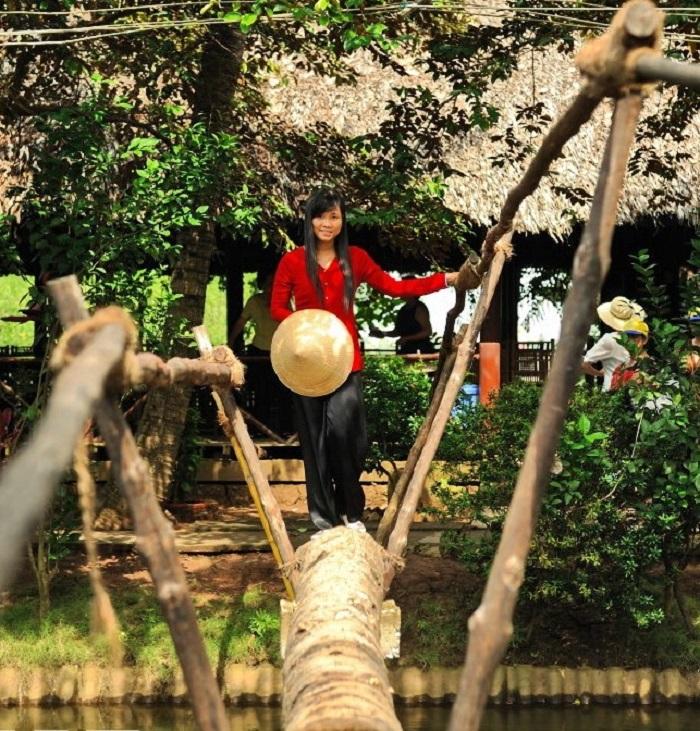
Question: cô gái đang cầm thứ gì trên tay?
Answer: cô gái đang cầm chiếc nón lá trên tay